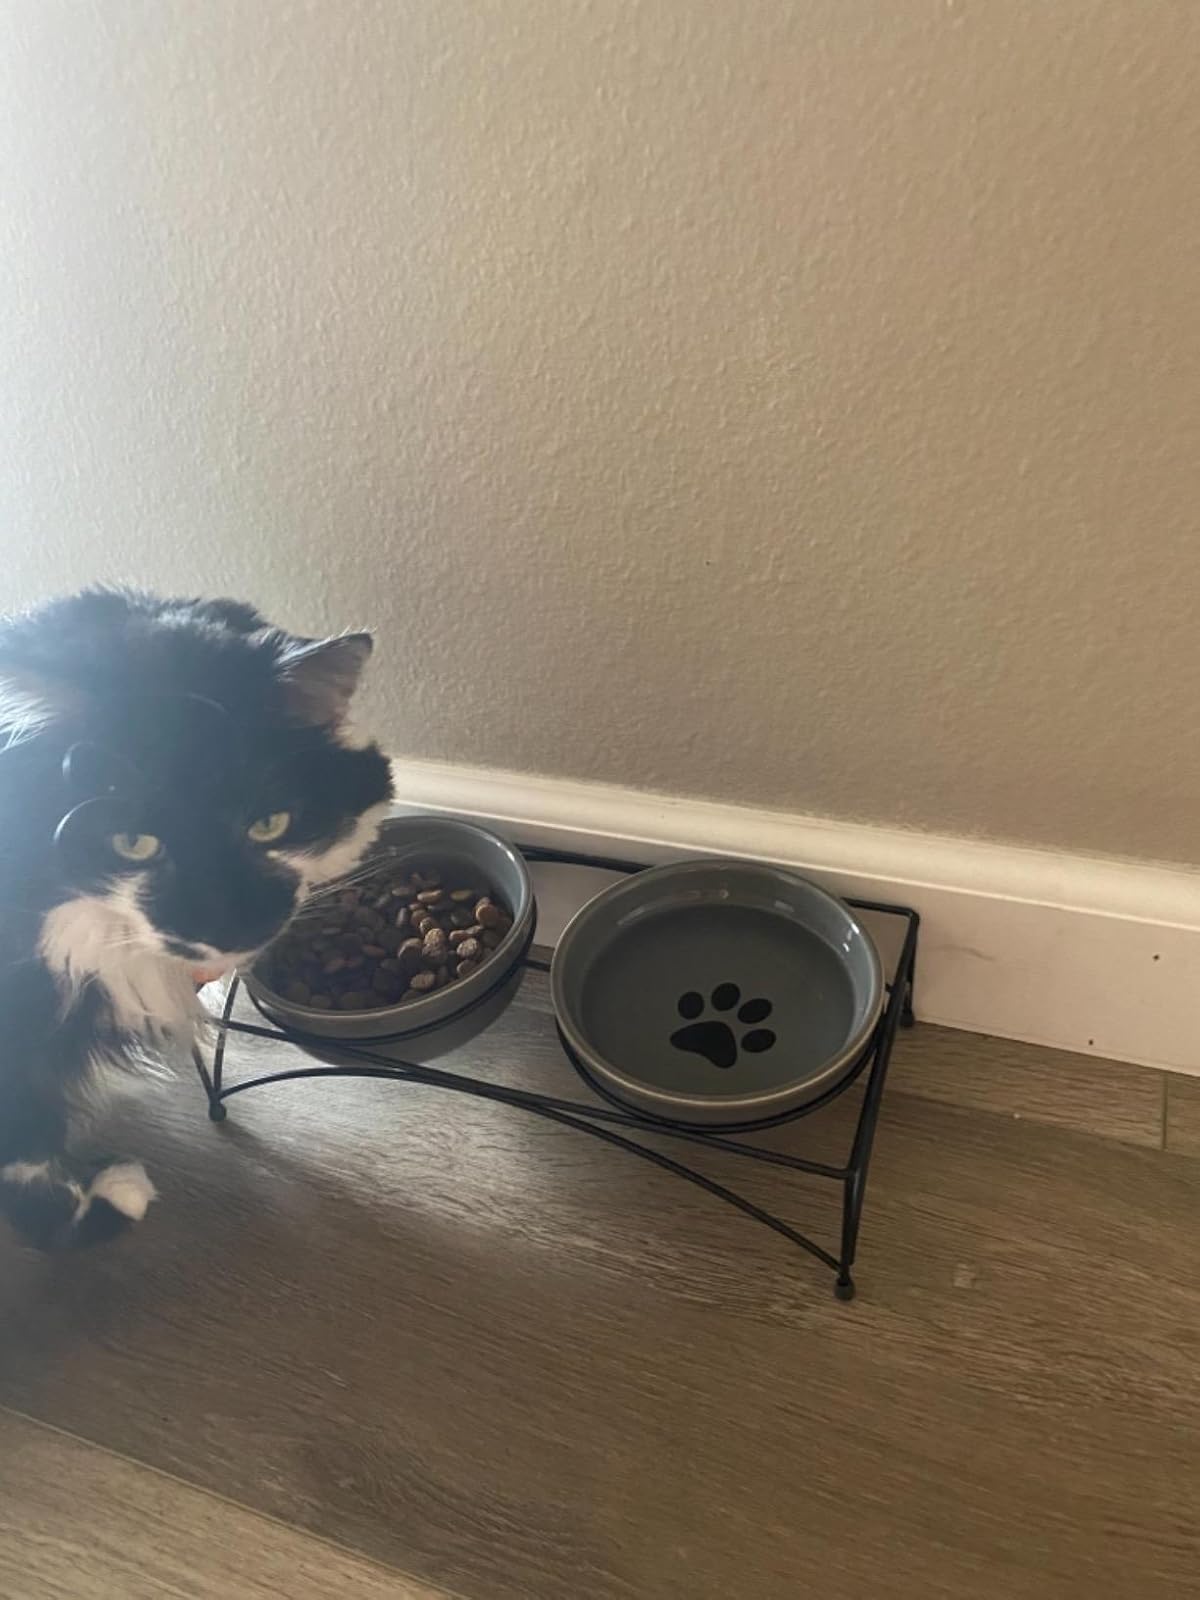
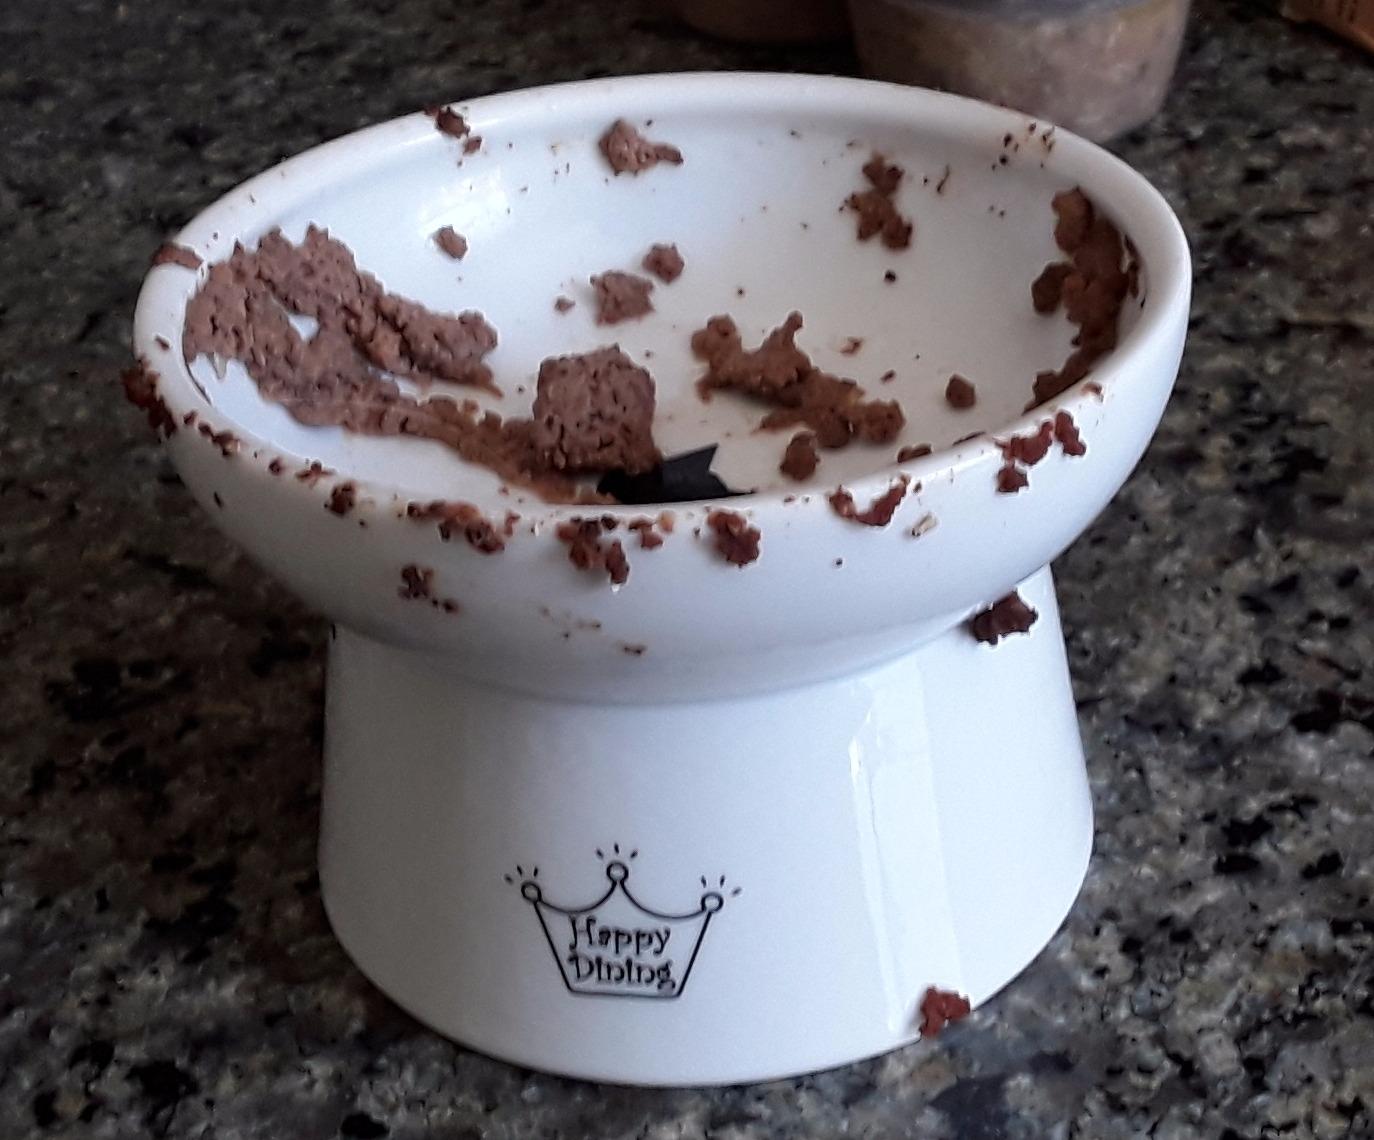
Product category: items_bowl
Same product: no